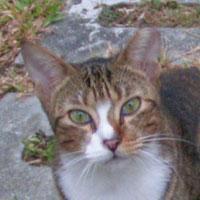
Bengal